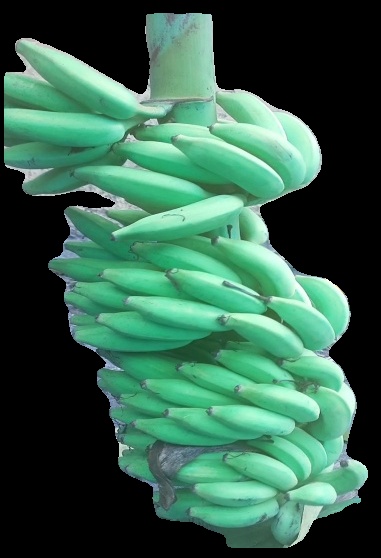
Variety: elakki-bale
Grade: grade2